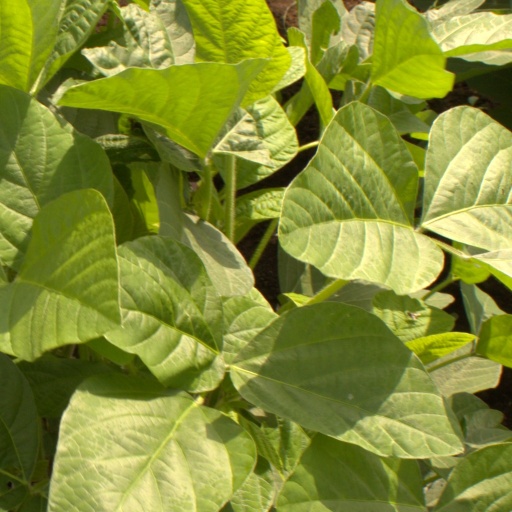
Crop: soybean